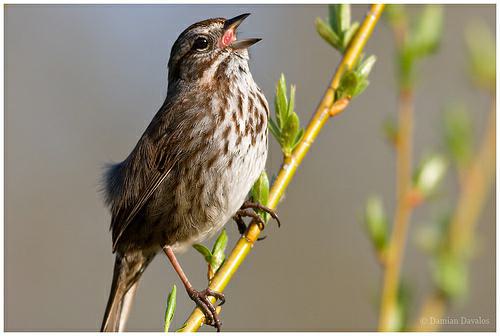
A photo of a song sparrow